Zofka Kveder

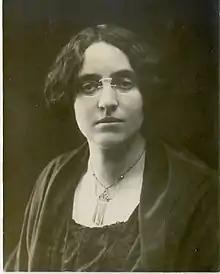

Zofka Kveder (22 April 1878 – 21 November 1926) was a writer, playwright, translator and journalist who wrote in Slovene, German and later in life also in Croatian. She is considered one of the first Slovene women writers and feminists.